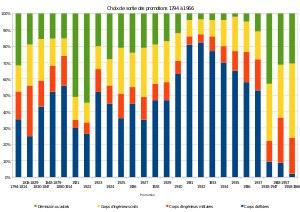
L'École polytechnique, couramment appelée Polytechnique et surnommée en France l'« X », est l'une des 205 écoles d'ingénieurs françaises accréditées au 1ᵉʳ septembre 2019 à délivrer un diplôme d'ingénieur.